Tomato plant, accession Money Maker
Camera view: vertical (180 deg); turntable rotation: 240 degrees
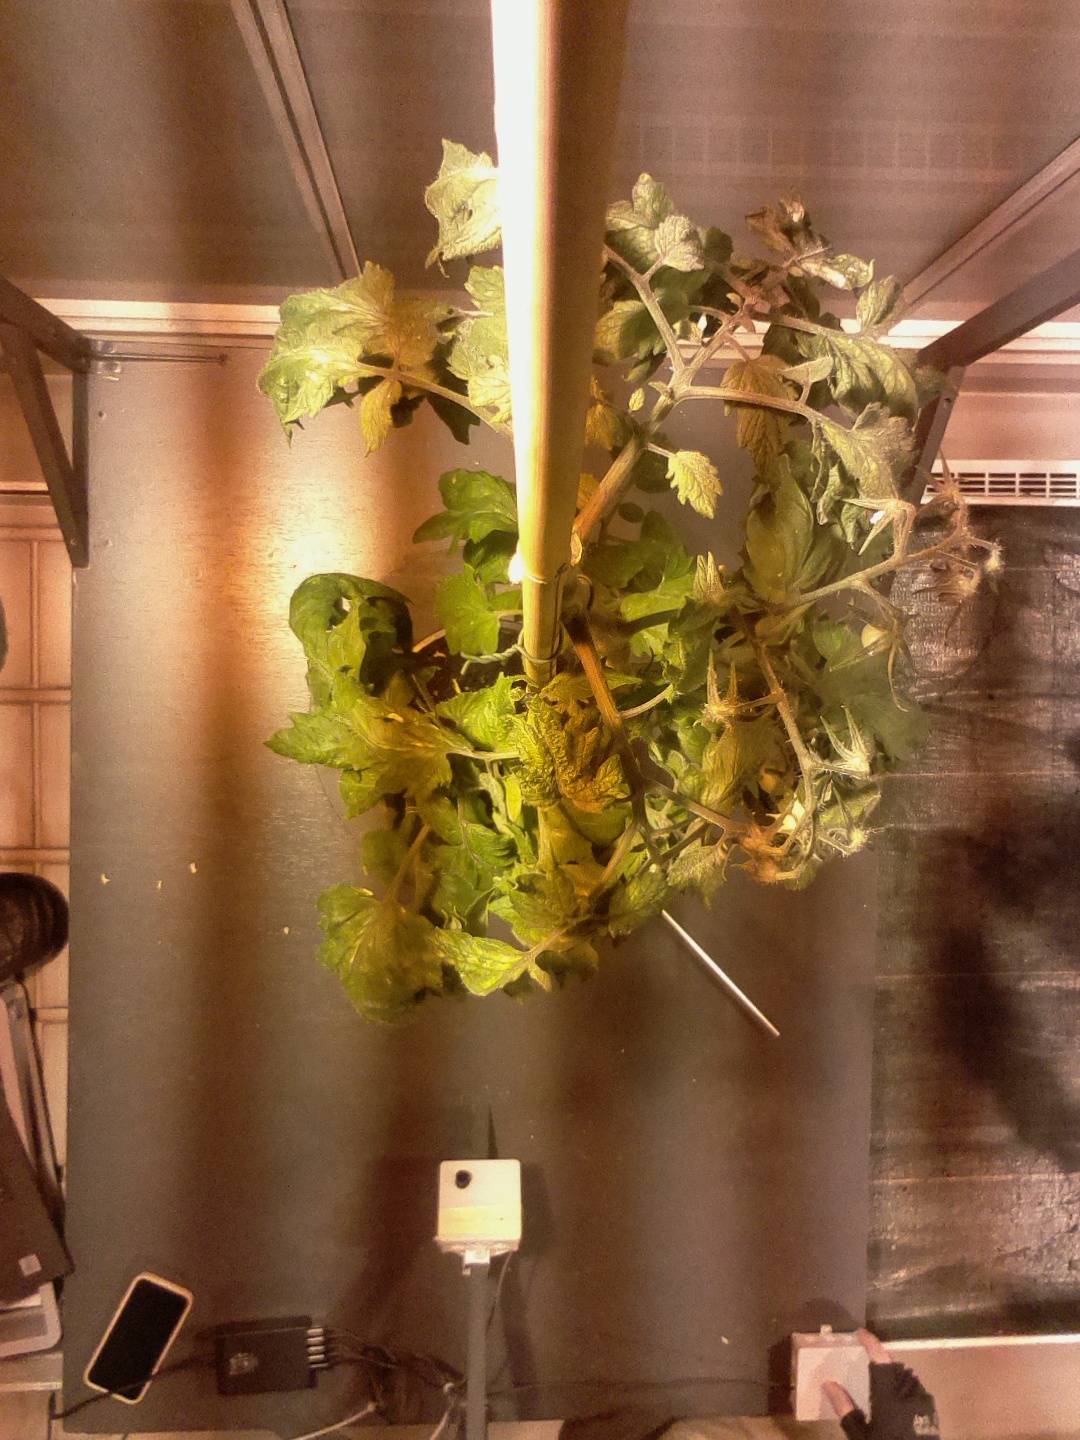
BBCH growth stage 70: Fruits at the main stem or branches visibles